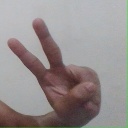
अक्षर: ऐ